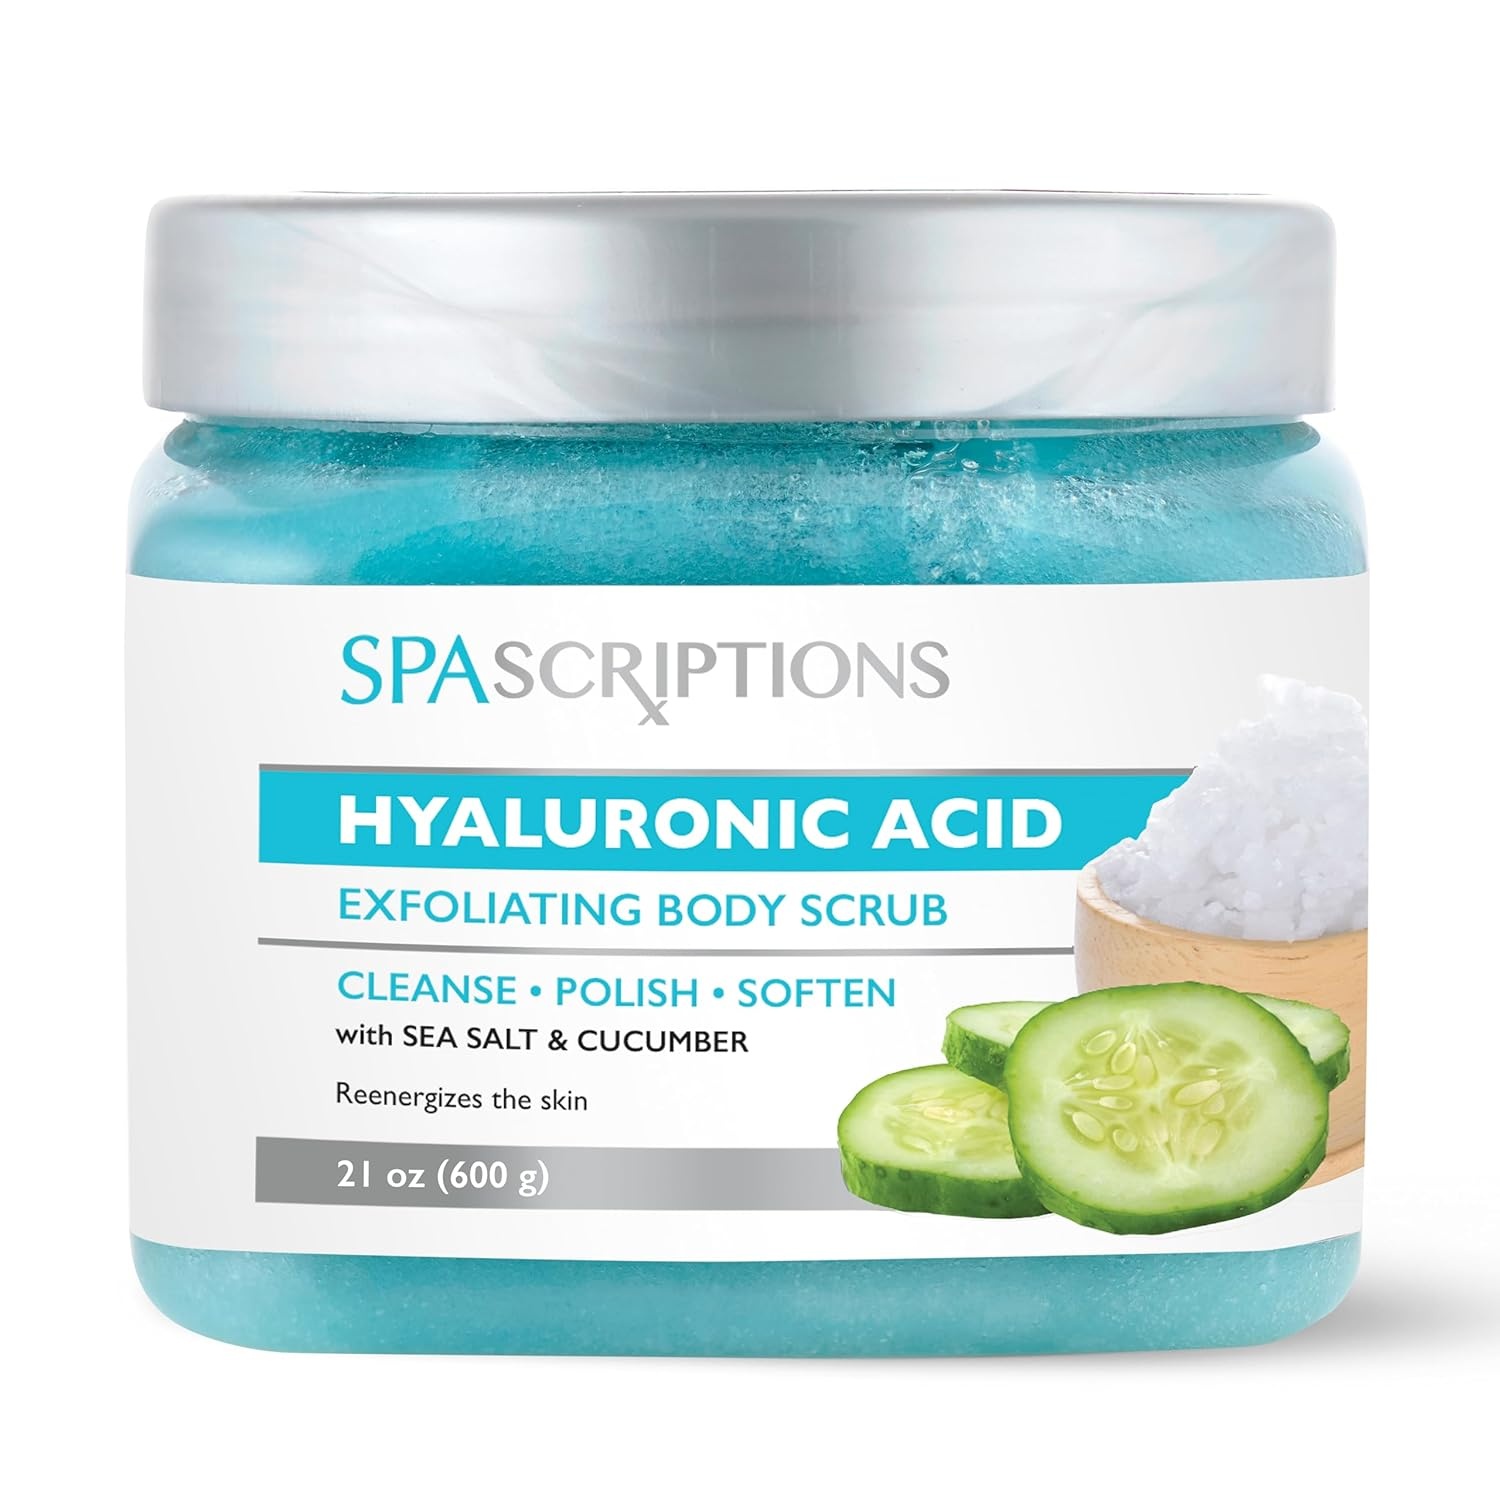
Spascriptions Body Scrubs 21 Oz (21 oz, Hyaluronic Acid)
Overview Brand : SpaScriptions Item Form : Paste Skin Type : All Product Benefits : Gently exfoliates away dull, dry skin cells to reveal radiant and silky-smooth skin, hydrates and protects skin, and helps to cleanse, polish, and soften the skin with cucumber extract that hydrates, reduces puffiness, and soothes. Gently exfoliates away dull, dry skin cells to reveal radiant and silky-smooth skin, hydrates and protects skin, and helps to cleanse, polish, and soften the skin with cucumber extract that… See more Active Ingredients : hyaluronic_acid About this item Get more for less, 21 Oz Jar, as opposed to 18 Oz Jars by competitors Smooth | Exfoliate | Replenish Renew and Revitalize: Gently exfoliate away dull, dry skin cells to reveal a radiant and silky-smooth complexion. Our Fragrance-Rich Body Scrub stimulates circulation, promoting skin cell turnover for a youthful and glowing appearance. Sugary Elixir: Infused with the sweetness of pure cane sugar, this body scrub offers a delightful sensory experience that uplifts your mood and soothes your senses. The enchanting scent lingers on your skin, leaving you feeling refreshed and invigorated throughout the day. Clean Beauty: We prioritize your well-being and the environment. Our body scrub is free from harsh chemicals, parabens, and sulfates. We are committed to using only cruelty-free and clean ingredients, like natural exfoliants that are biodegradable Spa-like Bliss: Transform your shower or bath routine into a spa-like retreat with our Fragrance-Rich Body Scrub. The exquisite texture glides over your skin, leaving it irresistibly soft and supple. Let the soothing aroma transport you to a state of pure relaxation.
Brand: Spascriptions
Category: Health & Beauty > Personal Care > Cosmetics > Bath & Body